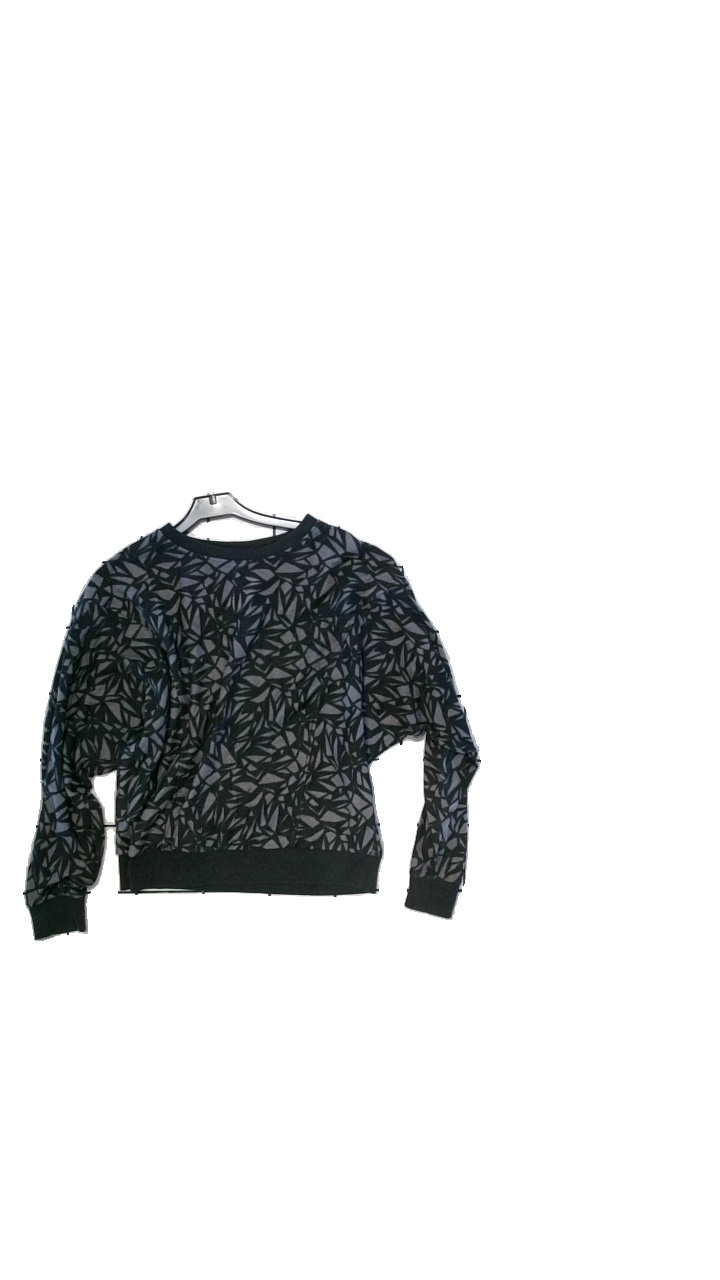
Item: T-shirt (Ladies)
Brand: Monki
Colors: Grey, Green
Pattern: Other
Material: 53% polyester, 47% cotton
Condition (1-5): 3
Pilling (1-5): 2
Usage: Reuse
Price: <50